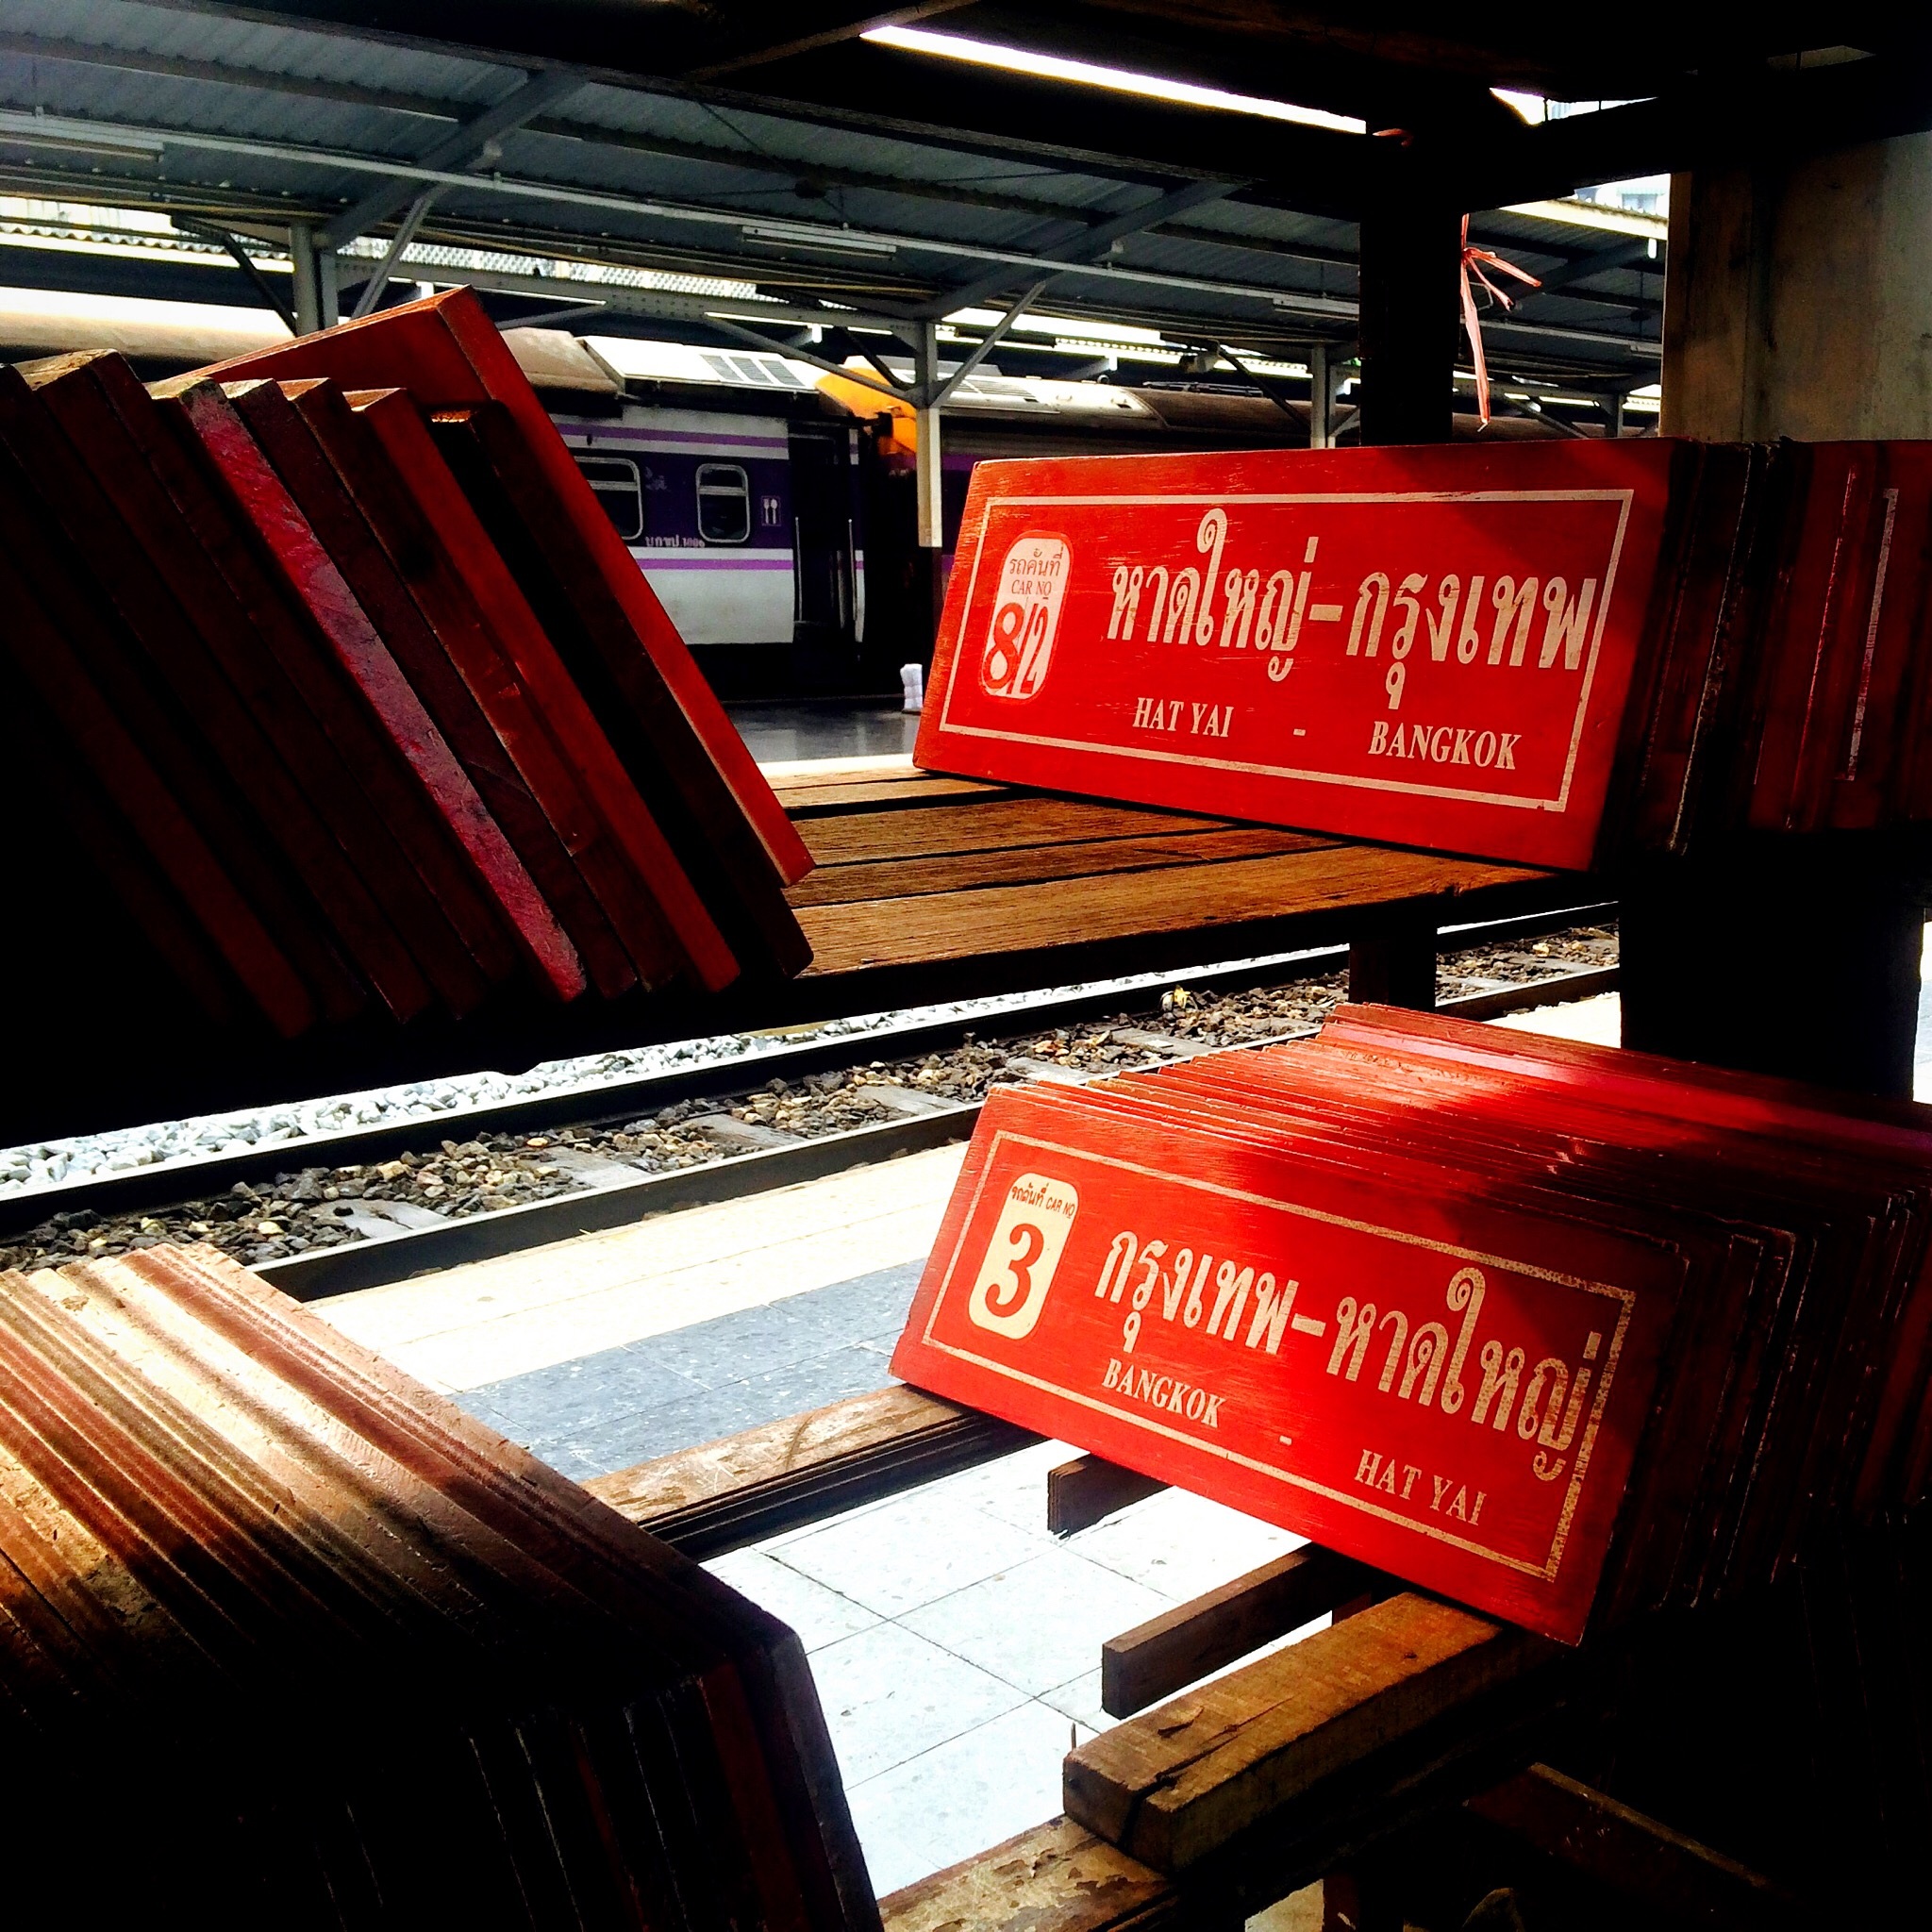
railway, train, advertising, travel, transportation, transport, sign, red, vehicle, station, platform, signage, art, departure, locomotive, arrival, passenger, display device